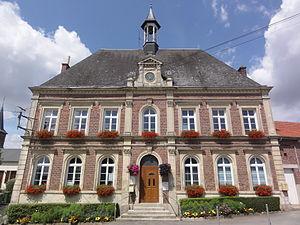
Béthancourt-en-Vaux est une commune française située dans le département de l'Aisne, en région Hauts-de-France.